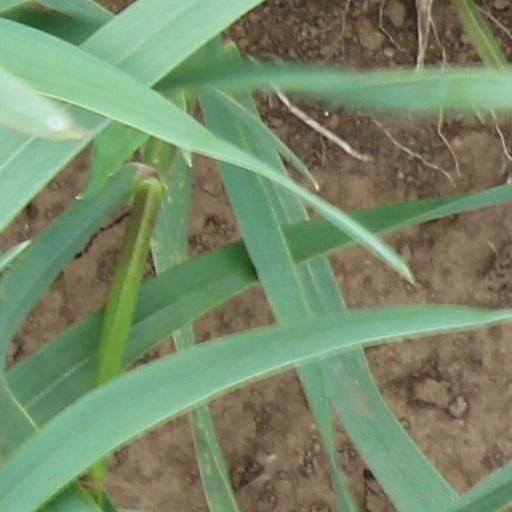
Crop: wheat